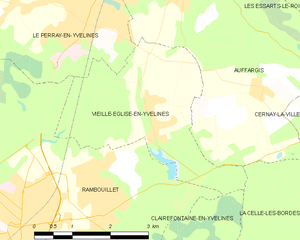
Carte des communes françaises Vieille-Église-en-Yvelines